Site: brandenburg
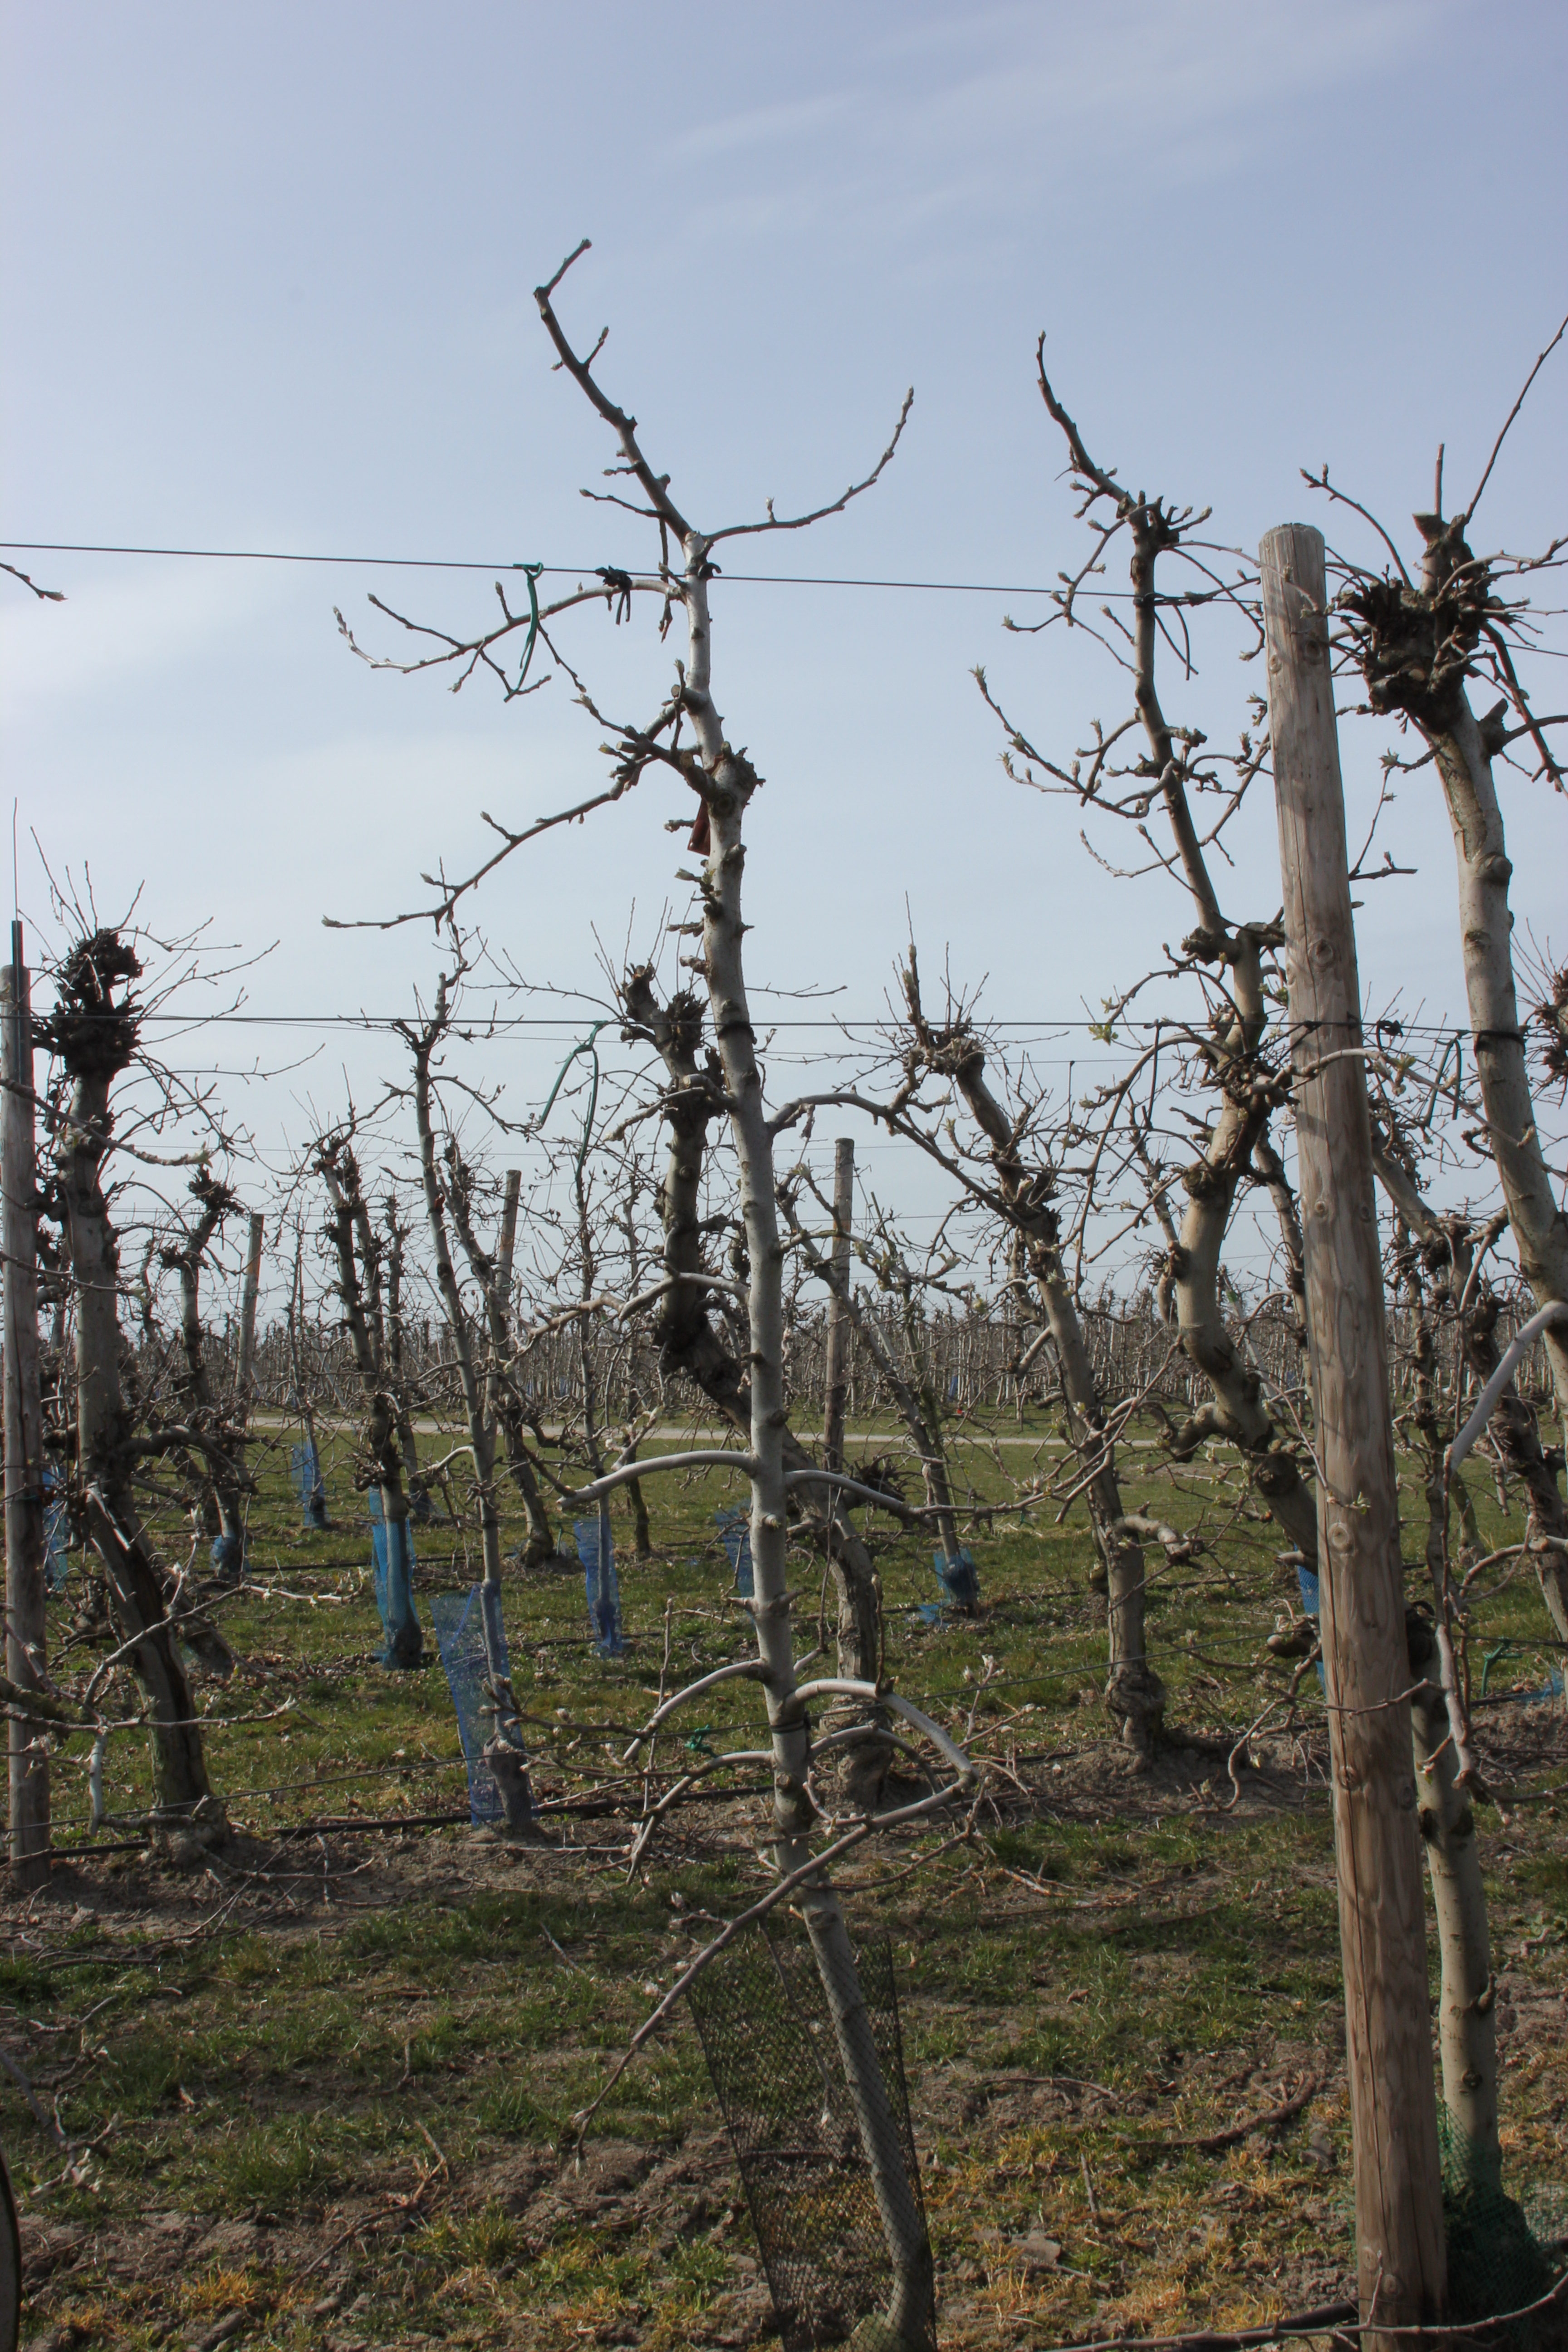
Growth stage (BBCH 54): Inflorescence emergence